John Grace School

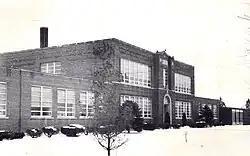
John Grace School in 1969

The John Grace School, also known as the District No. 9 Public School or the John Grace Park and Community Center, is a former school located at 21030 Indian Street in Southfield, Michigan. It was listed on the National Register of Historic Places in 2023.